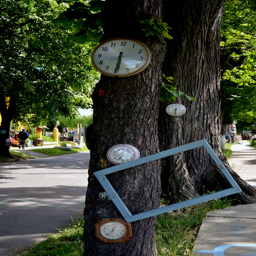
A tree covered with clocks next to a sidewalk.
A lot of clocks that are on a tree.
An art project consisting of clocks nailed to a tree
A tree with several clocks and an empty picture frame on it.
Various clocks and a picture frame hanging on a tree.